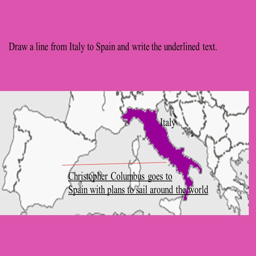
draw a line down towards continent and write the underlined text .